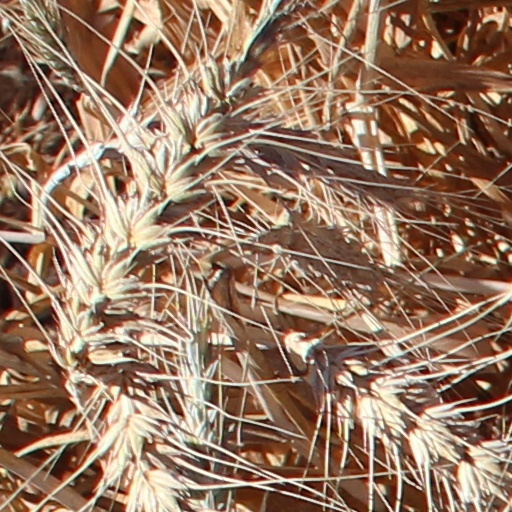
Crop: wheat